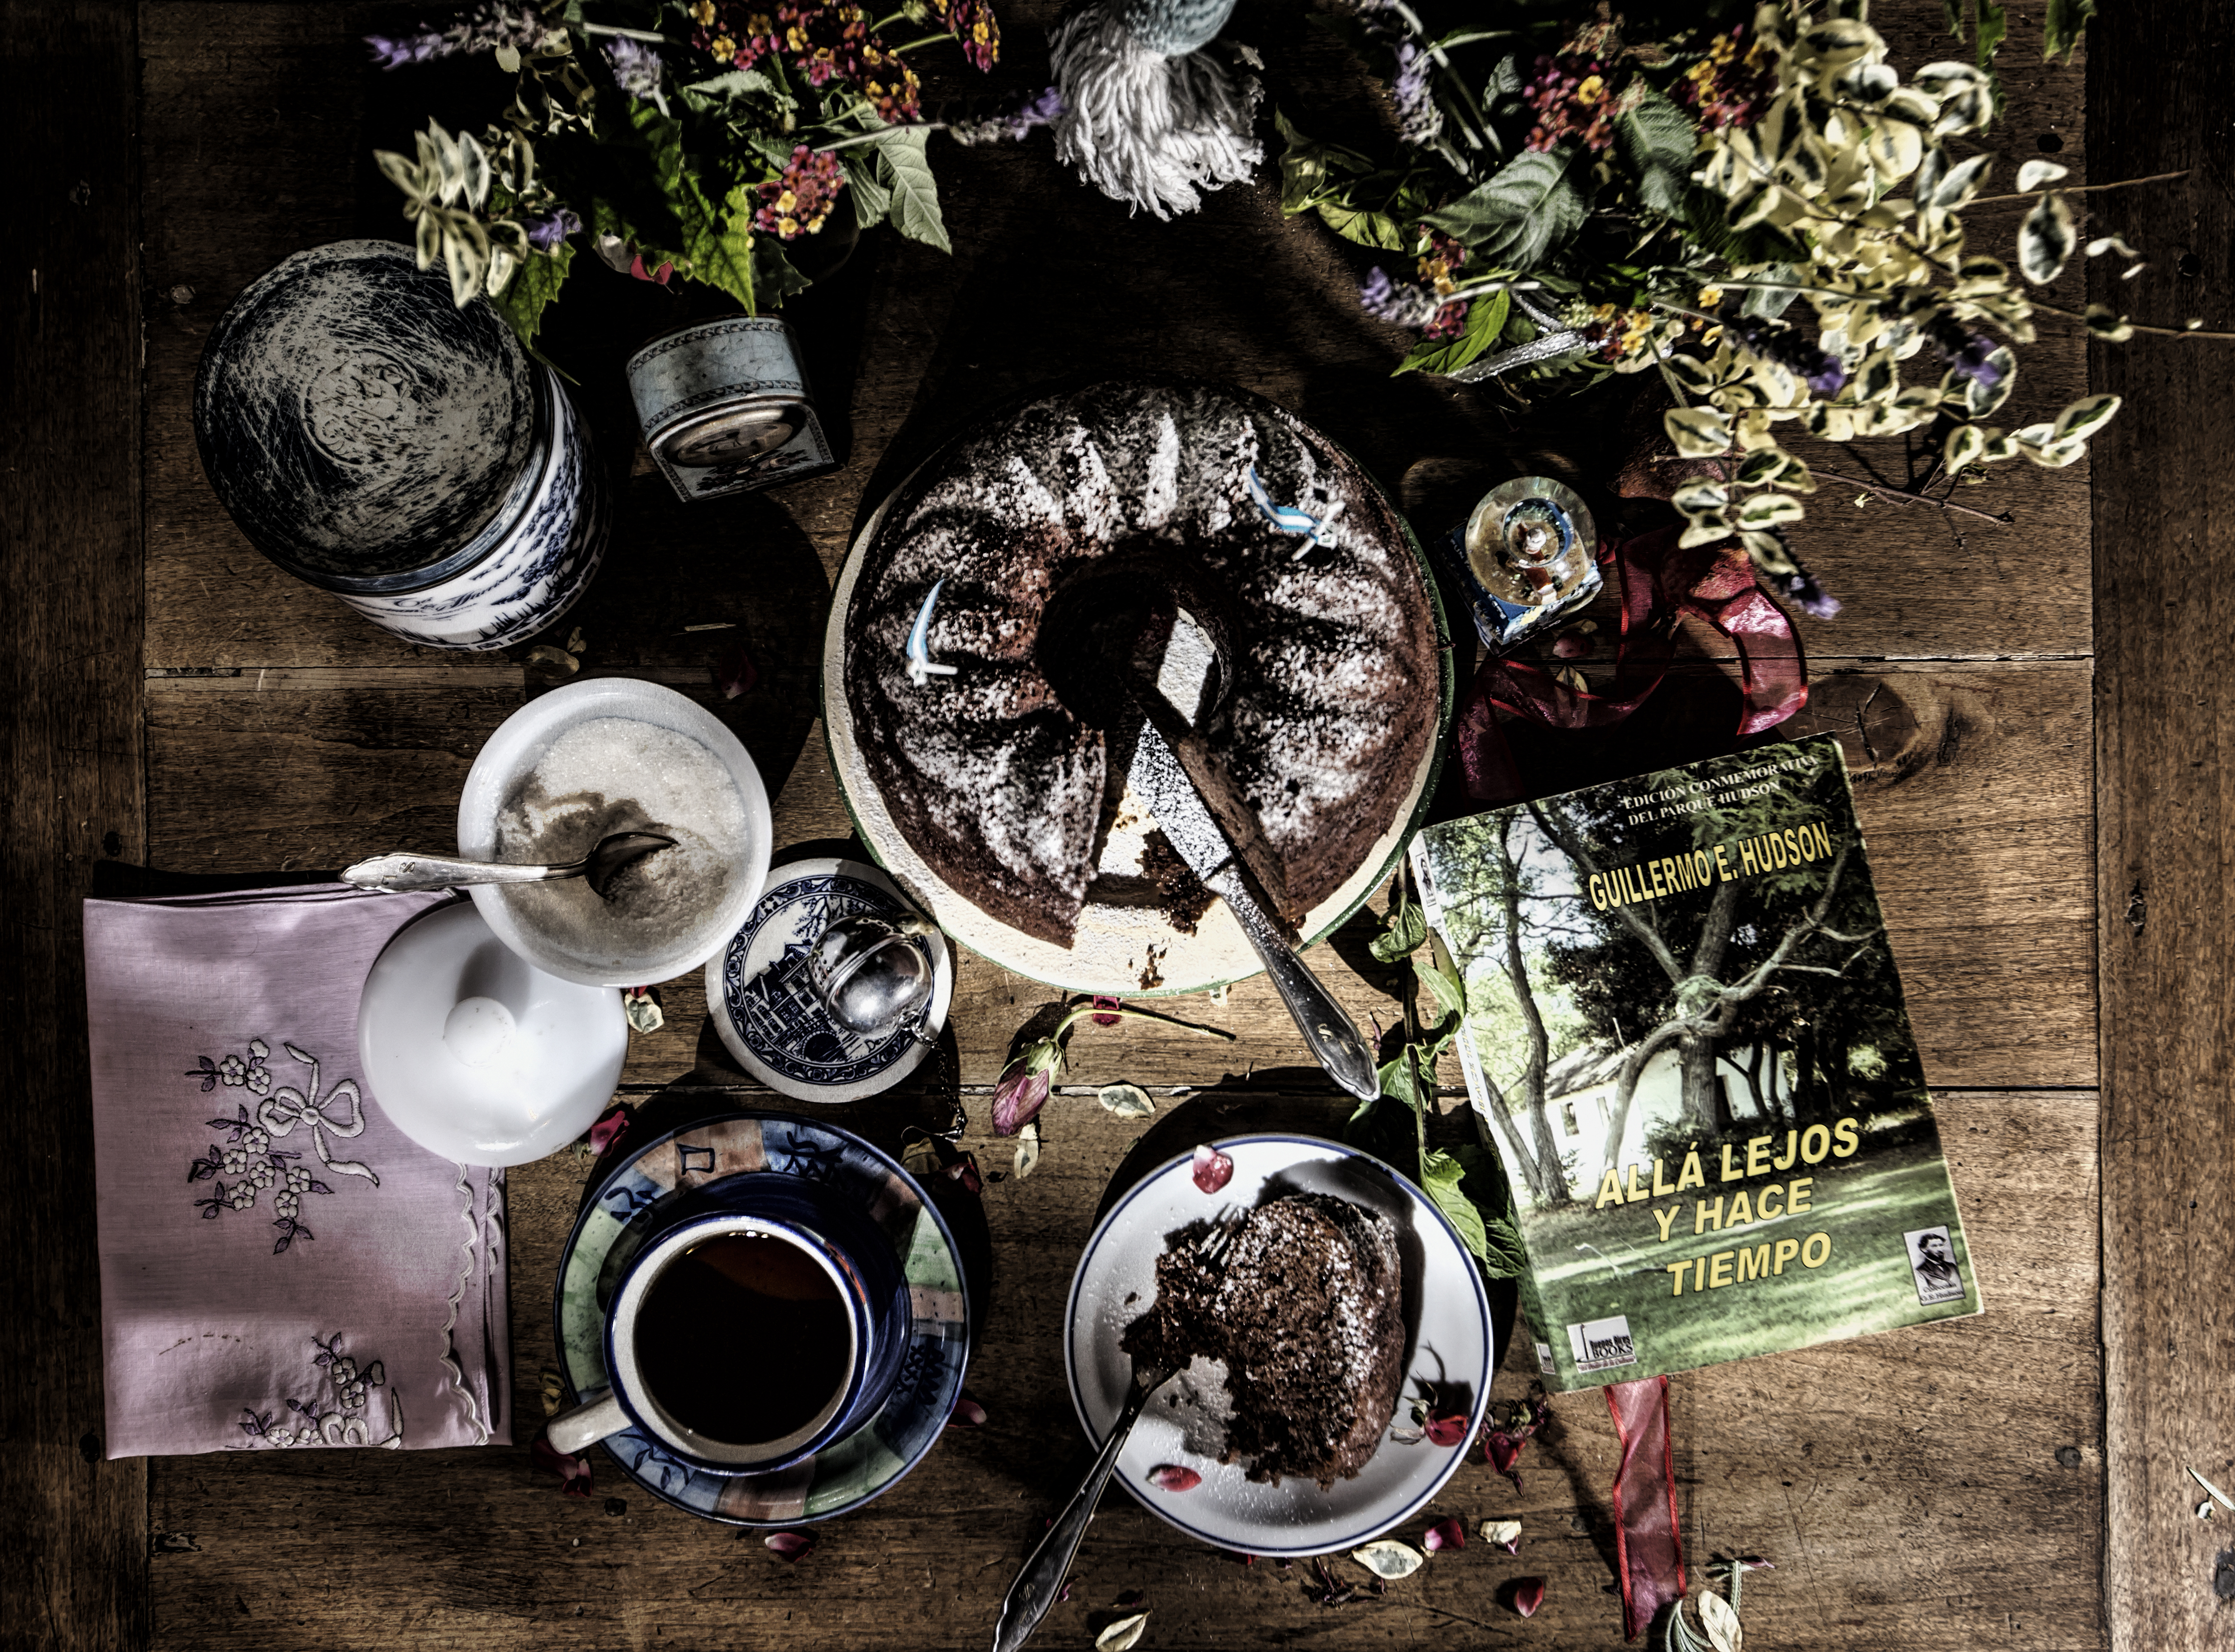
pudding, book, cafe, still life, tree, still life photography, photography, graphic design, tableware, Colorfulness, illustration, cup, drinkware